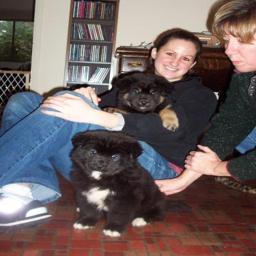
Animal: dogs